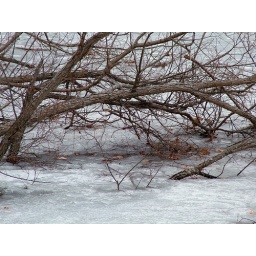
tree in the lake